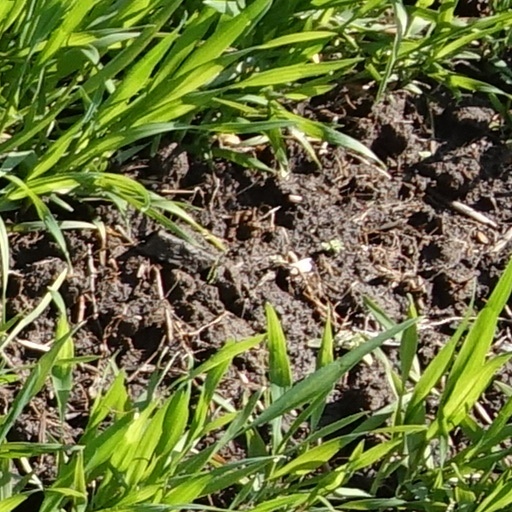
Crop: wheat